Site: brandenburg
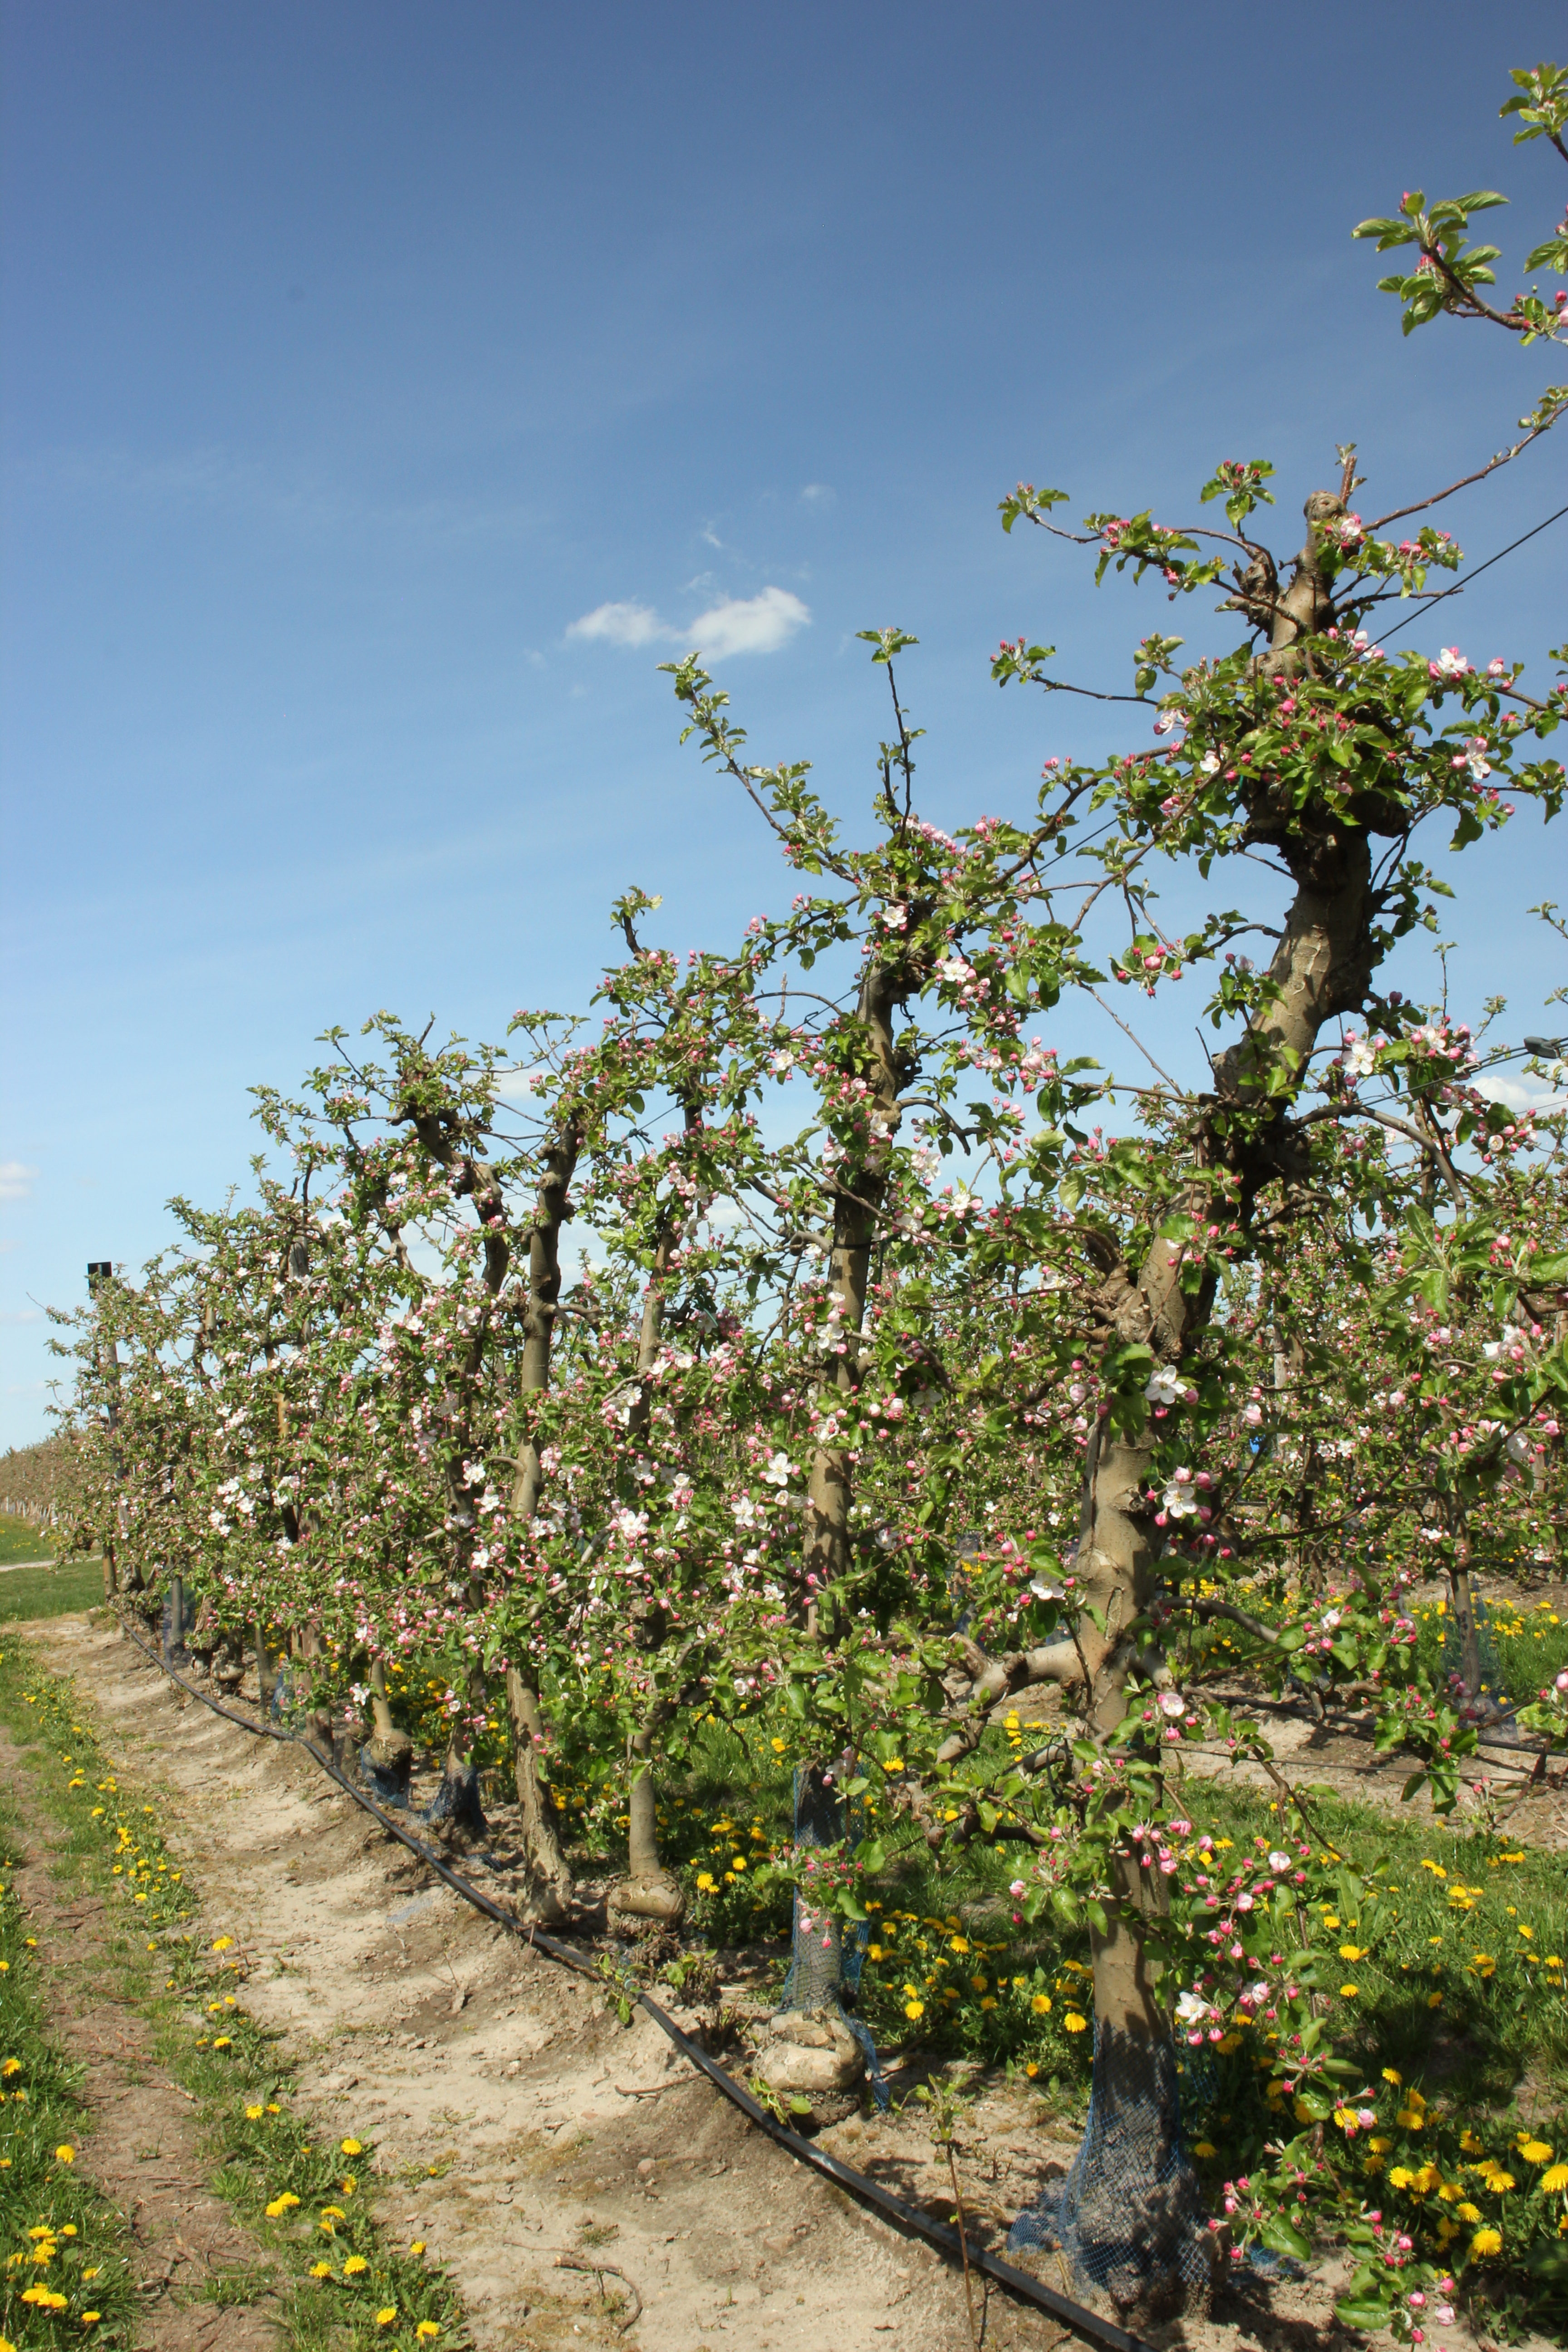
Growth stage (BBCH 57): Inflorescence emergence